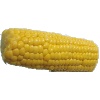
Label: Corn 1